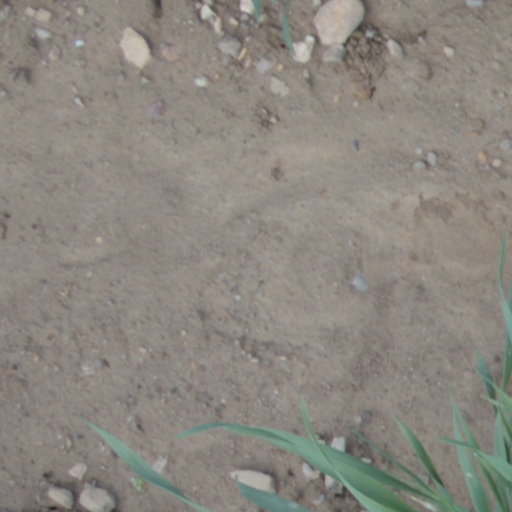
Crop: wheat